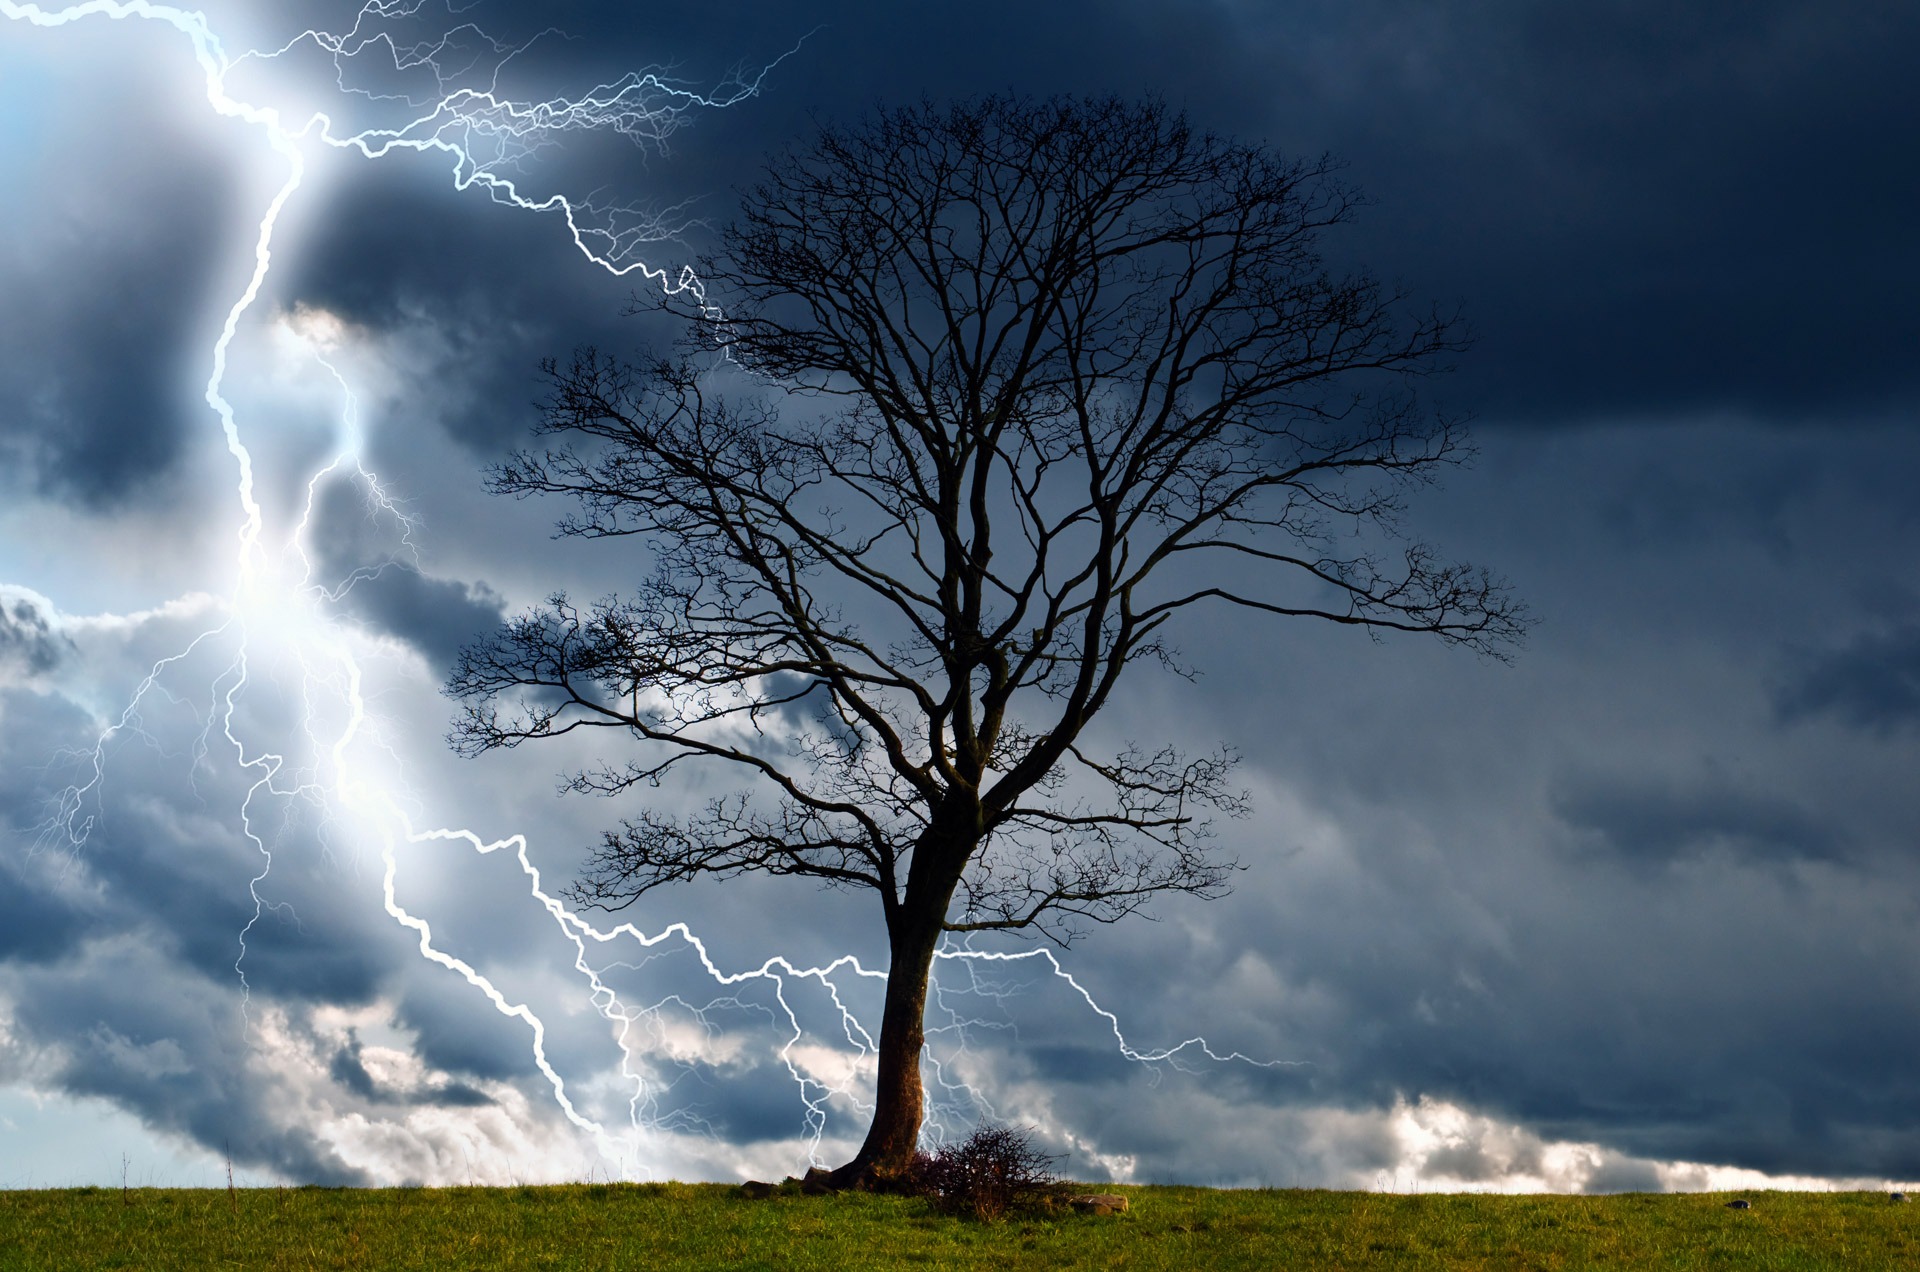
landscape, tree, nature, grass, winter, cloud, plant, sky, sunlight, morning, rain, wind, wet, atmosphere, weather, storm, lightning, background, danger, element, meteorological phenomenon, atmospheric phenomenon, woody plant